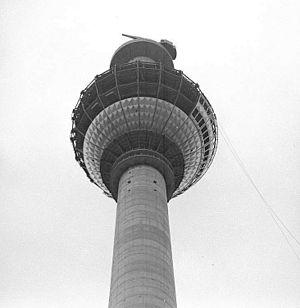
Prisonniers des flammes est un téléfilm allemand de Rainer Matsutani, diffusé en 2007 en Allemagne et en France le 2 août 2016 sur M6.